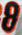
Number: 8